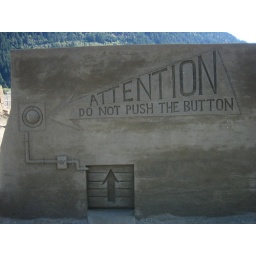
Every year around Thanksgiving (Canadian) there's a sand castle competition at Harrison hot springs